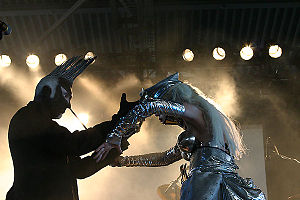
Gothminister
Gothminister er et industrial metal band fra Norge. Det blev startet i 1999 og har siden udgivet tre album, og har haft stor succes, især i Tyskland. De har spillet i flere store tyske musikfestivaler, herunder Wave-Gotik-Treffen, Dark Storm Festival i mere end 10 000 mennesker i Schattenreich Festival, og 15.000 mennesker i M'era Luna Festival.